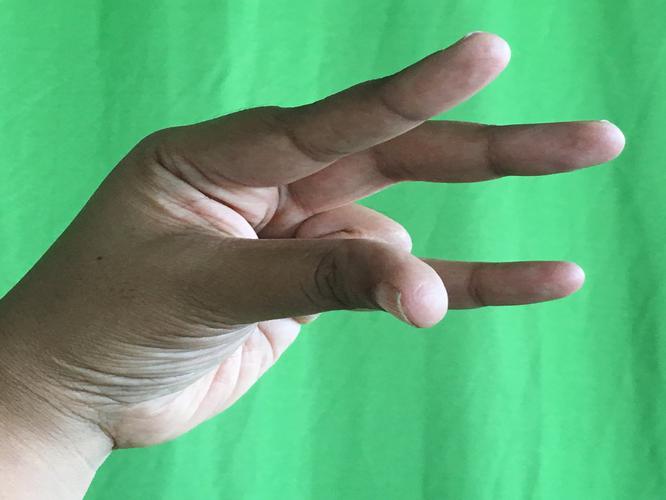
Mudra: Kangulam
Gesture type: single_hand